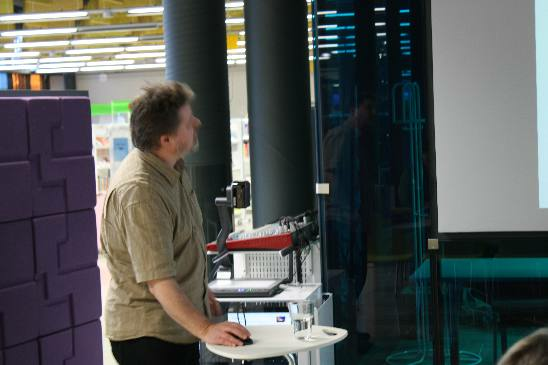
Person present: Yes